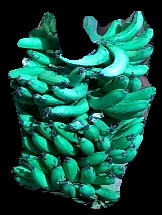
Variety: pachbale
Grade: grade3